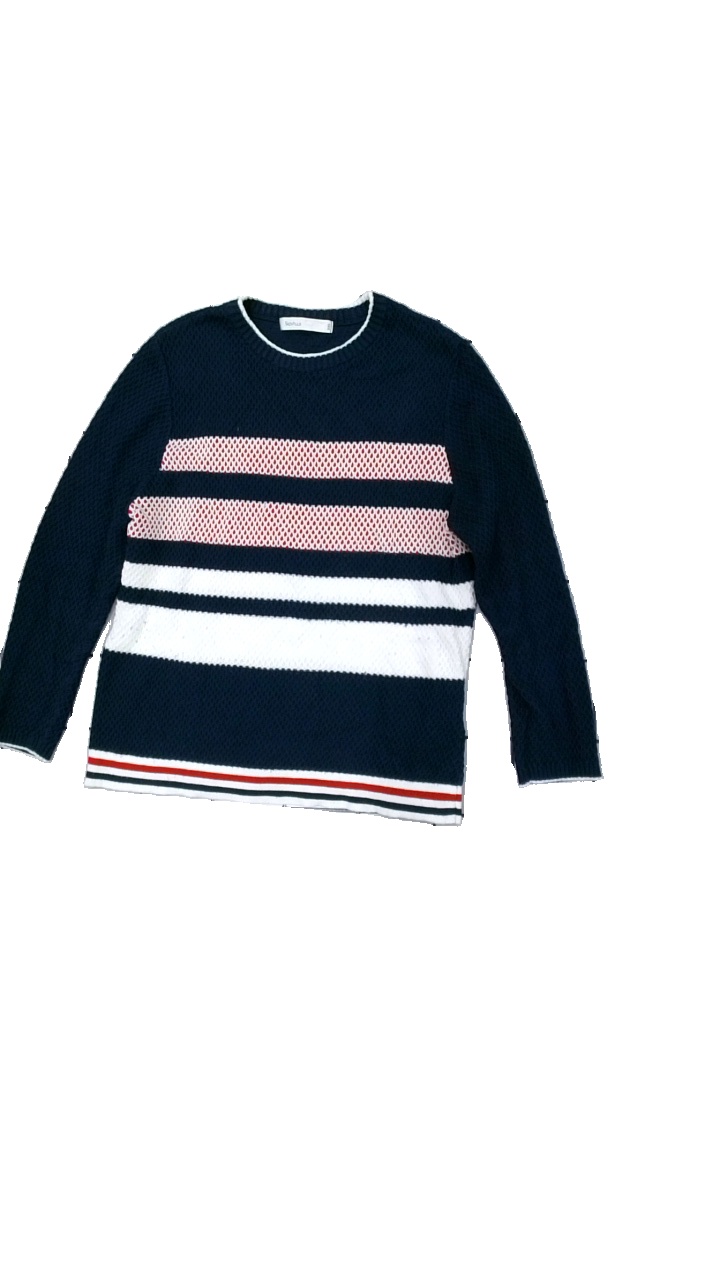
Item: Sweater (Ladies)
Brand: Skovhuus
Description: Blue, white and red sweater with striped sweater
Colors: Blue, White, Red
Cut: Regular, C-collar
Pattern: Striped
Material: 54% Acryl 46% Cotton
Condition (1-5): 2
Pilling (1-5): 3
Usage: Export
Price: <50